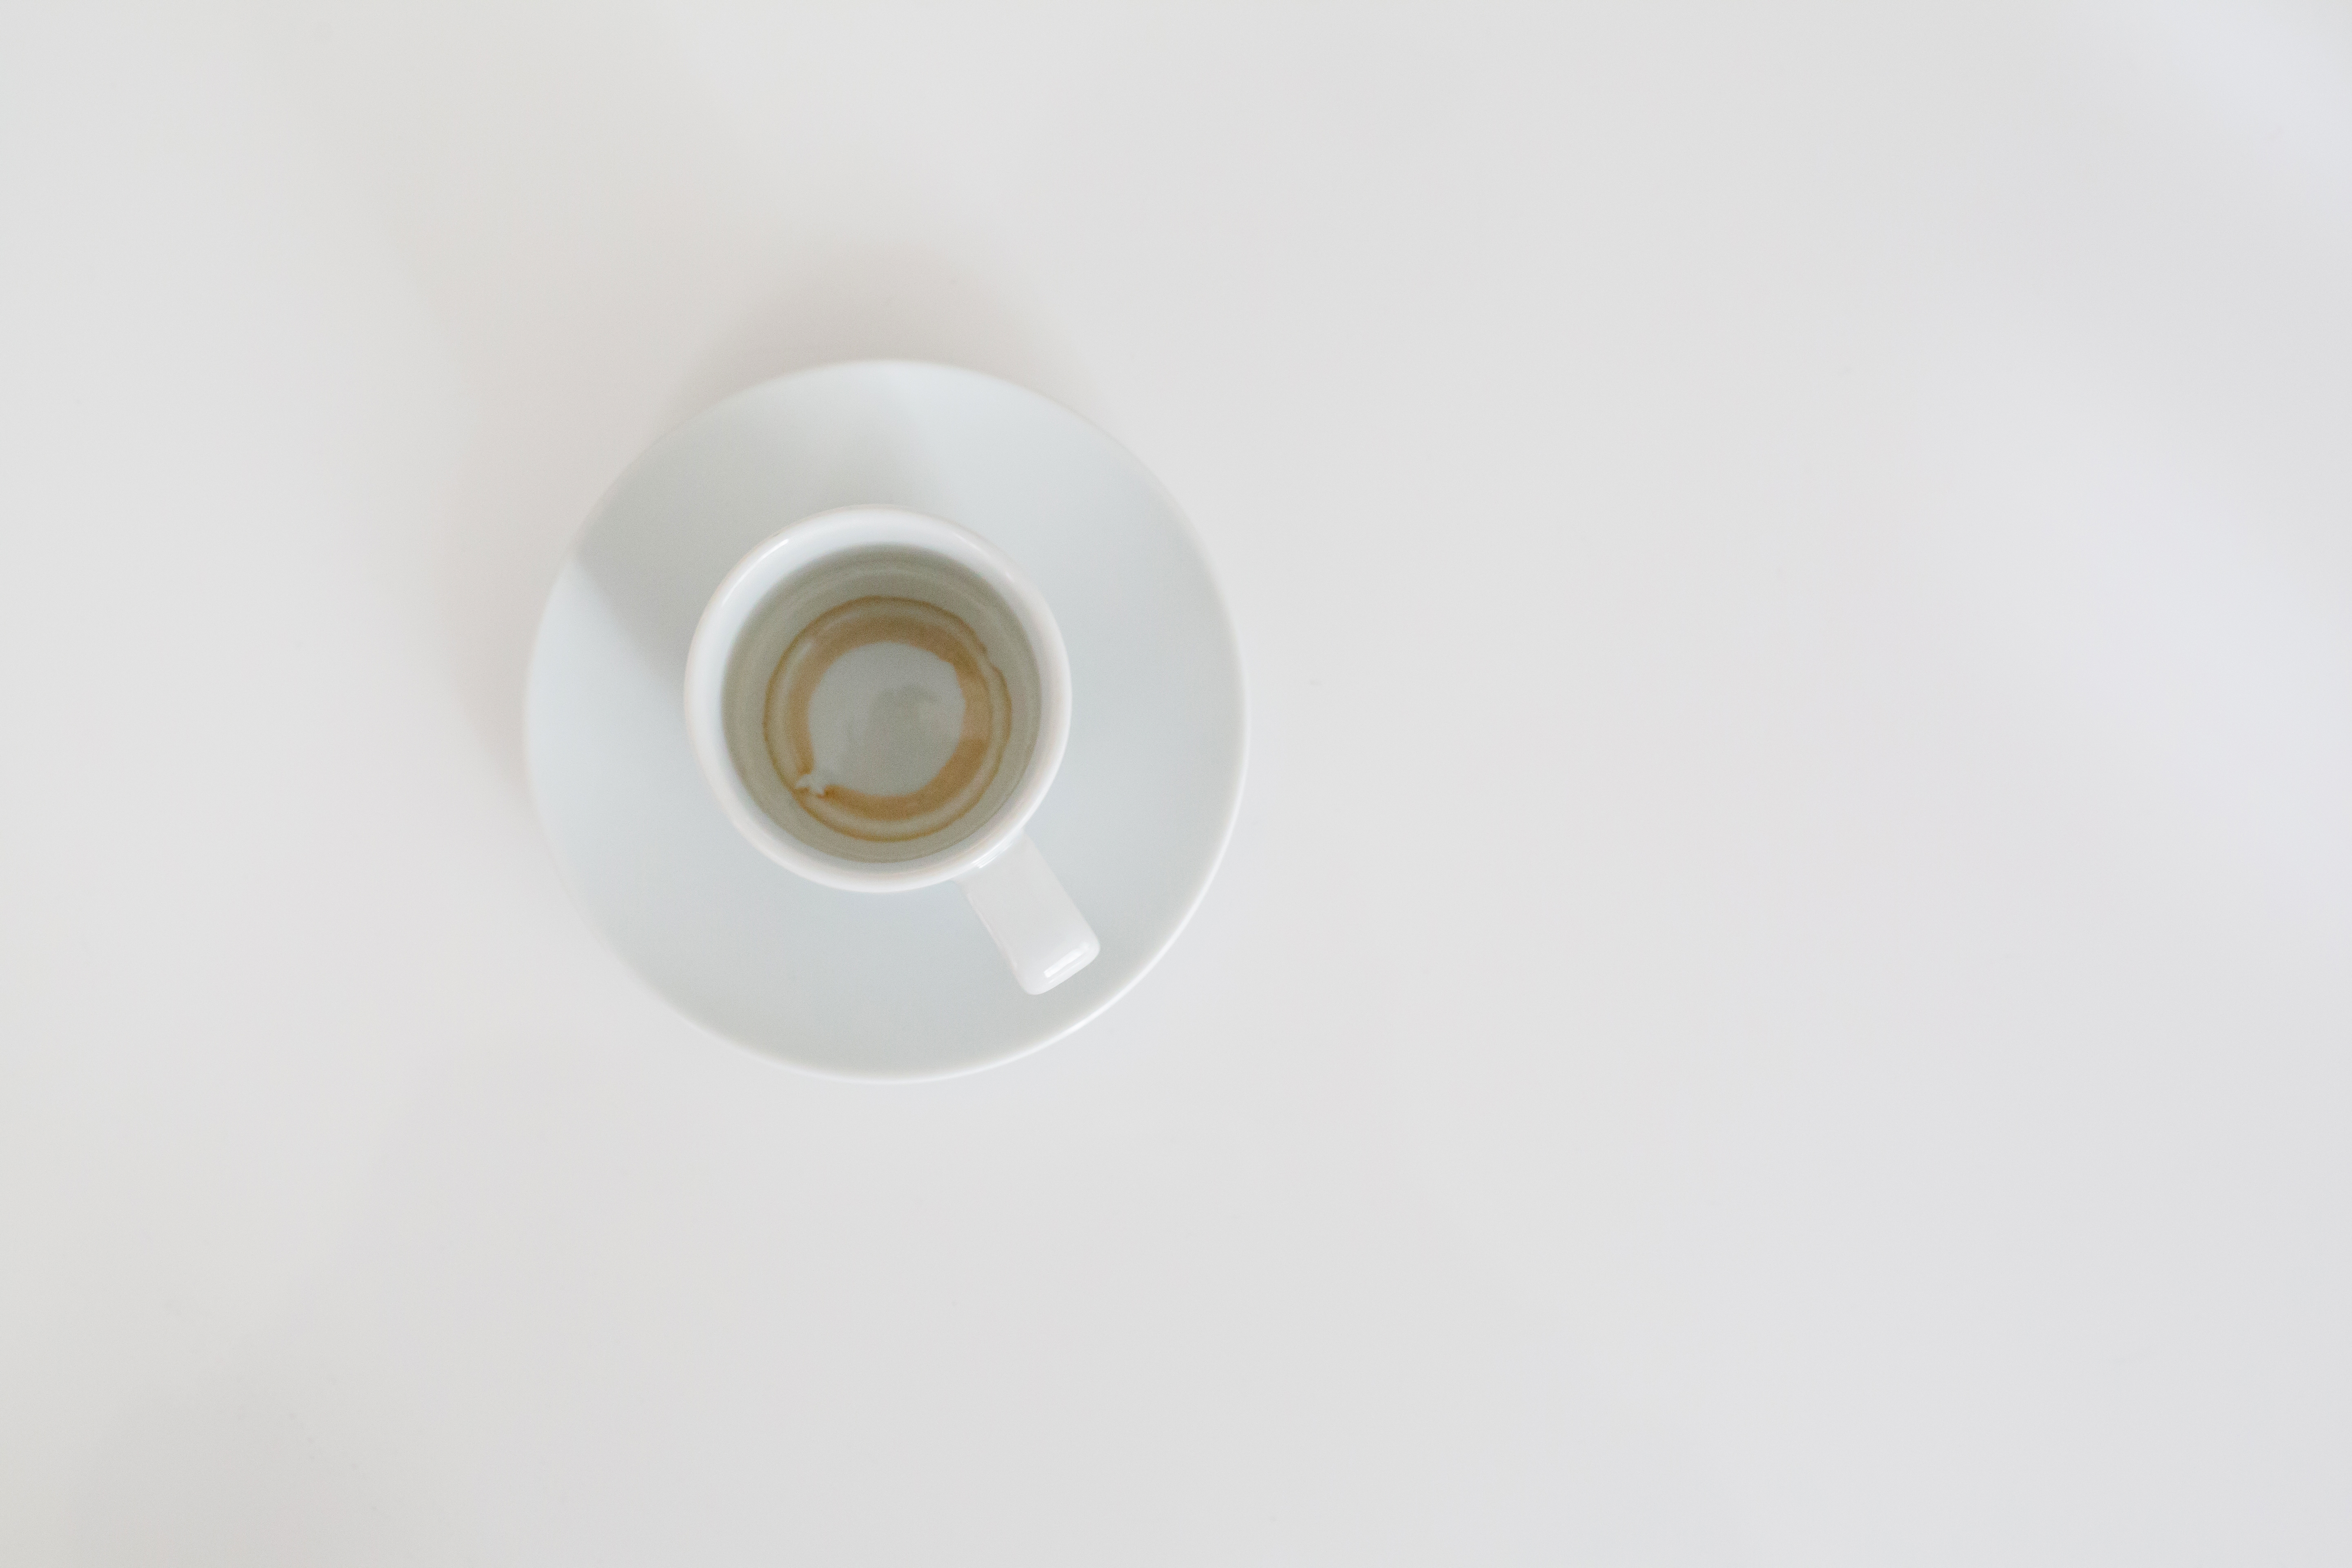
wood, dishware, lamp, circle, serveware, light fixture, ceiling fixture, ceiling, audio equipment, light bulb, lighting accessory